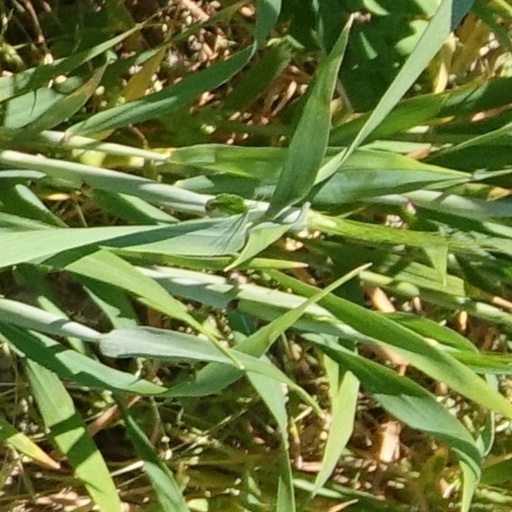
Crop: wheat